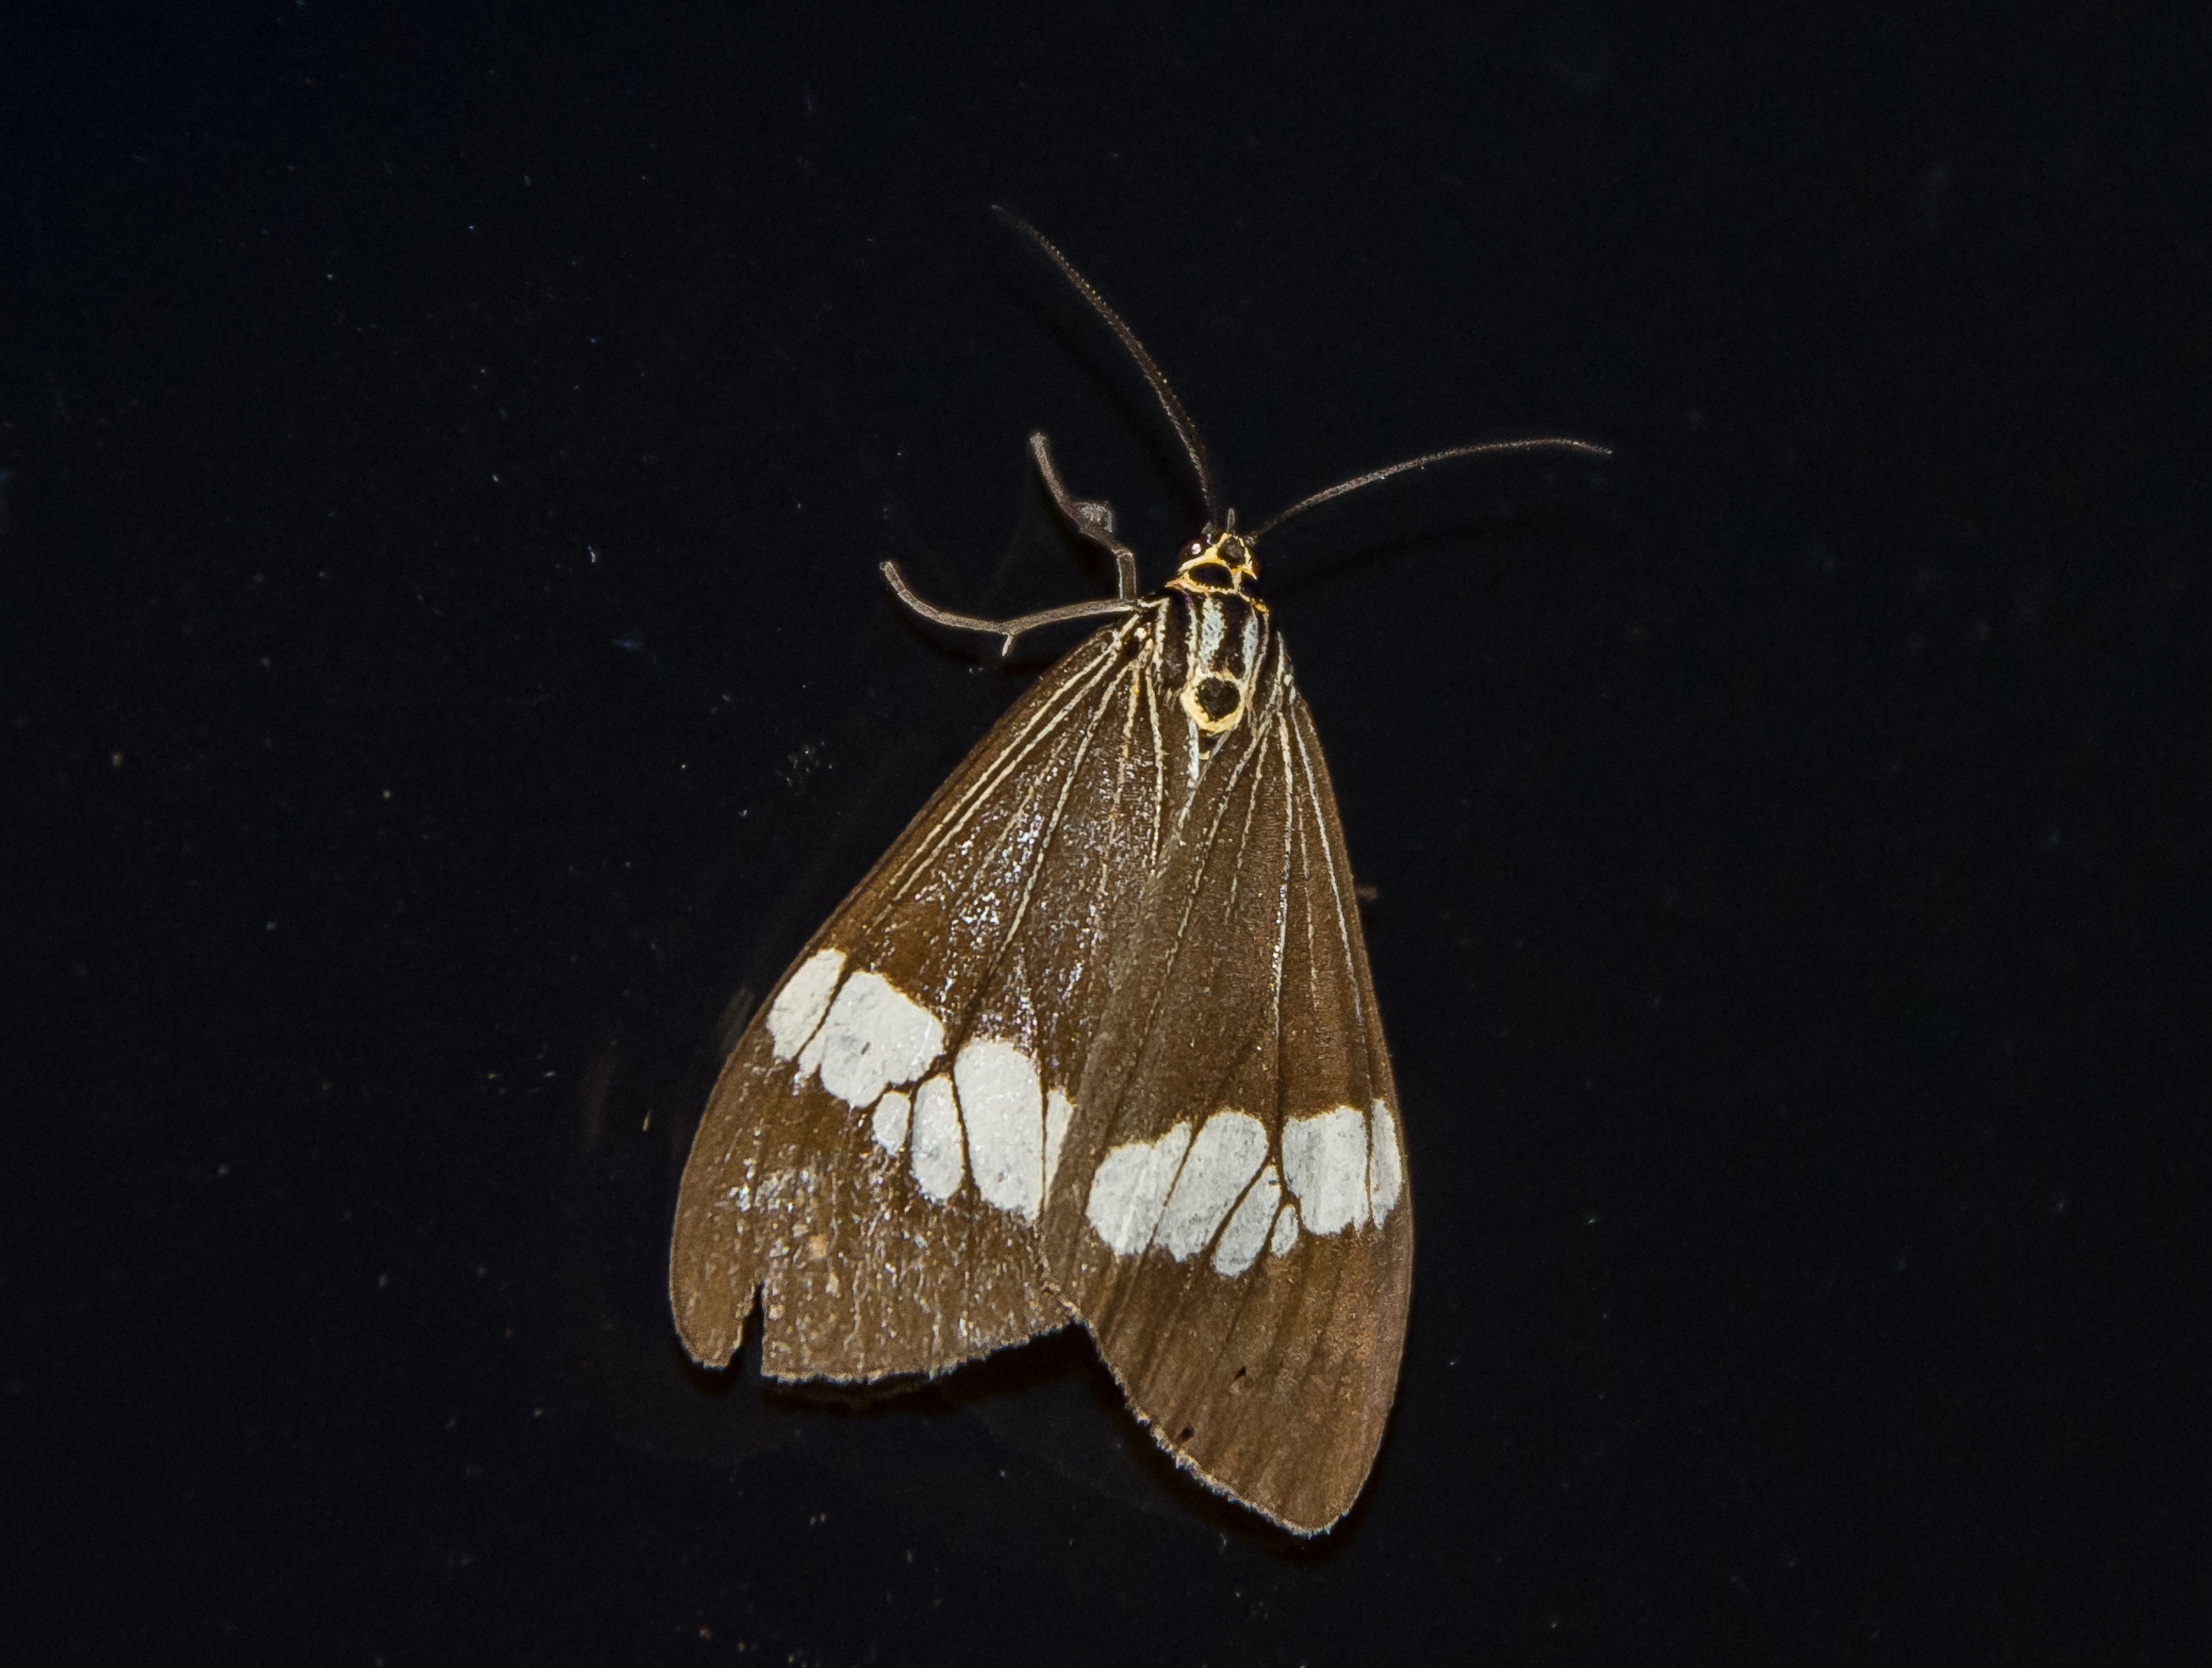
wing, night, leaf, wild, insect, brown, moth, butterfly, fauna, invertebrate, australia, grey, queensland, mite, macro photography, arthropod, pollinator, moths and butterflies